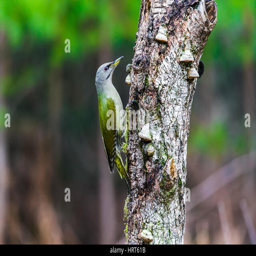
gray - headed woodpecker sitting on a tree stump in a spring forest